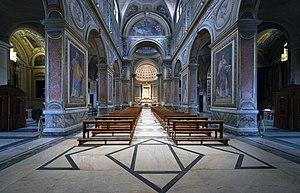
L'église Santa Maria in Aquiro est une église romaine située dans le rione Colonna sur la piazza Capranica. Elle est dédiée à la Madone.